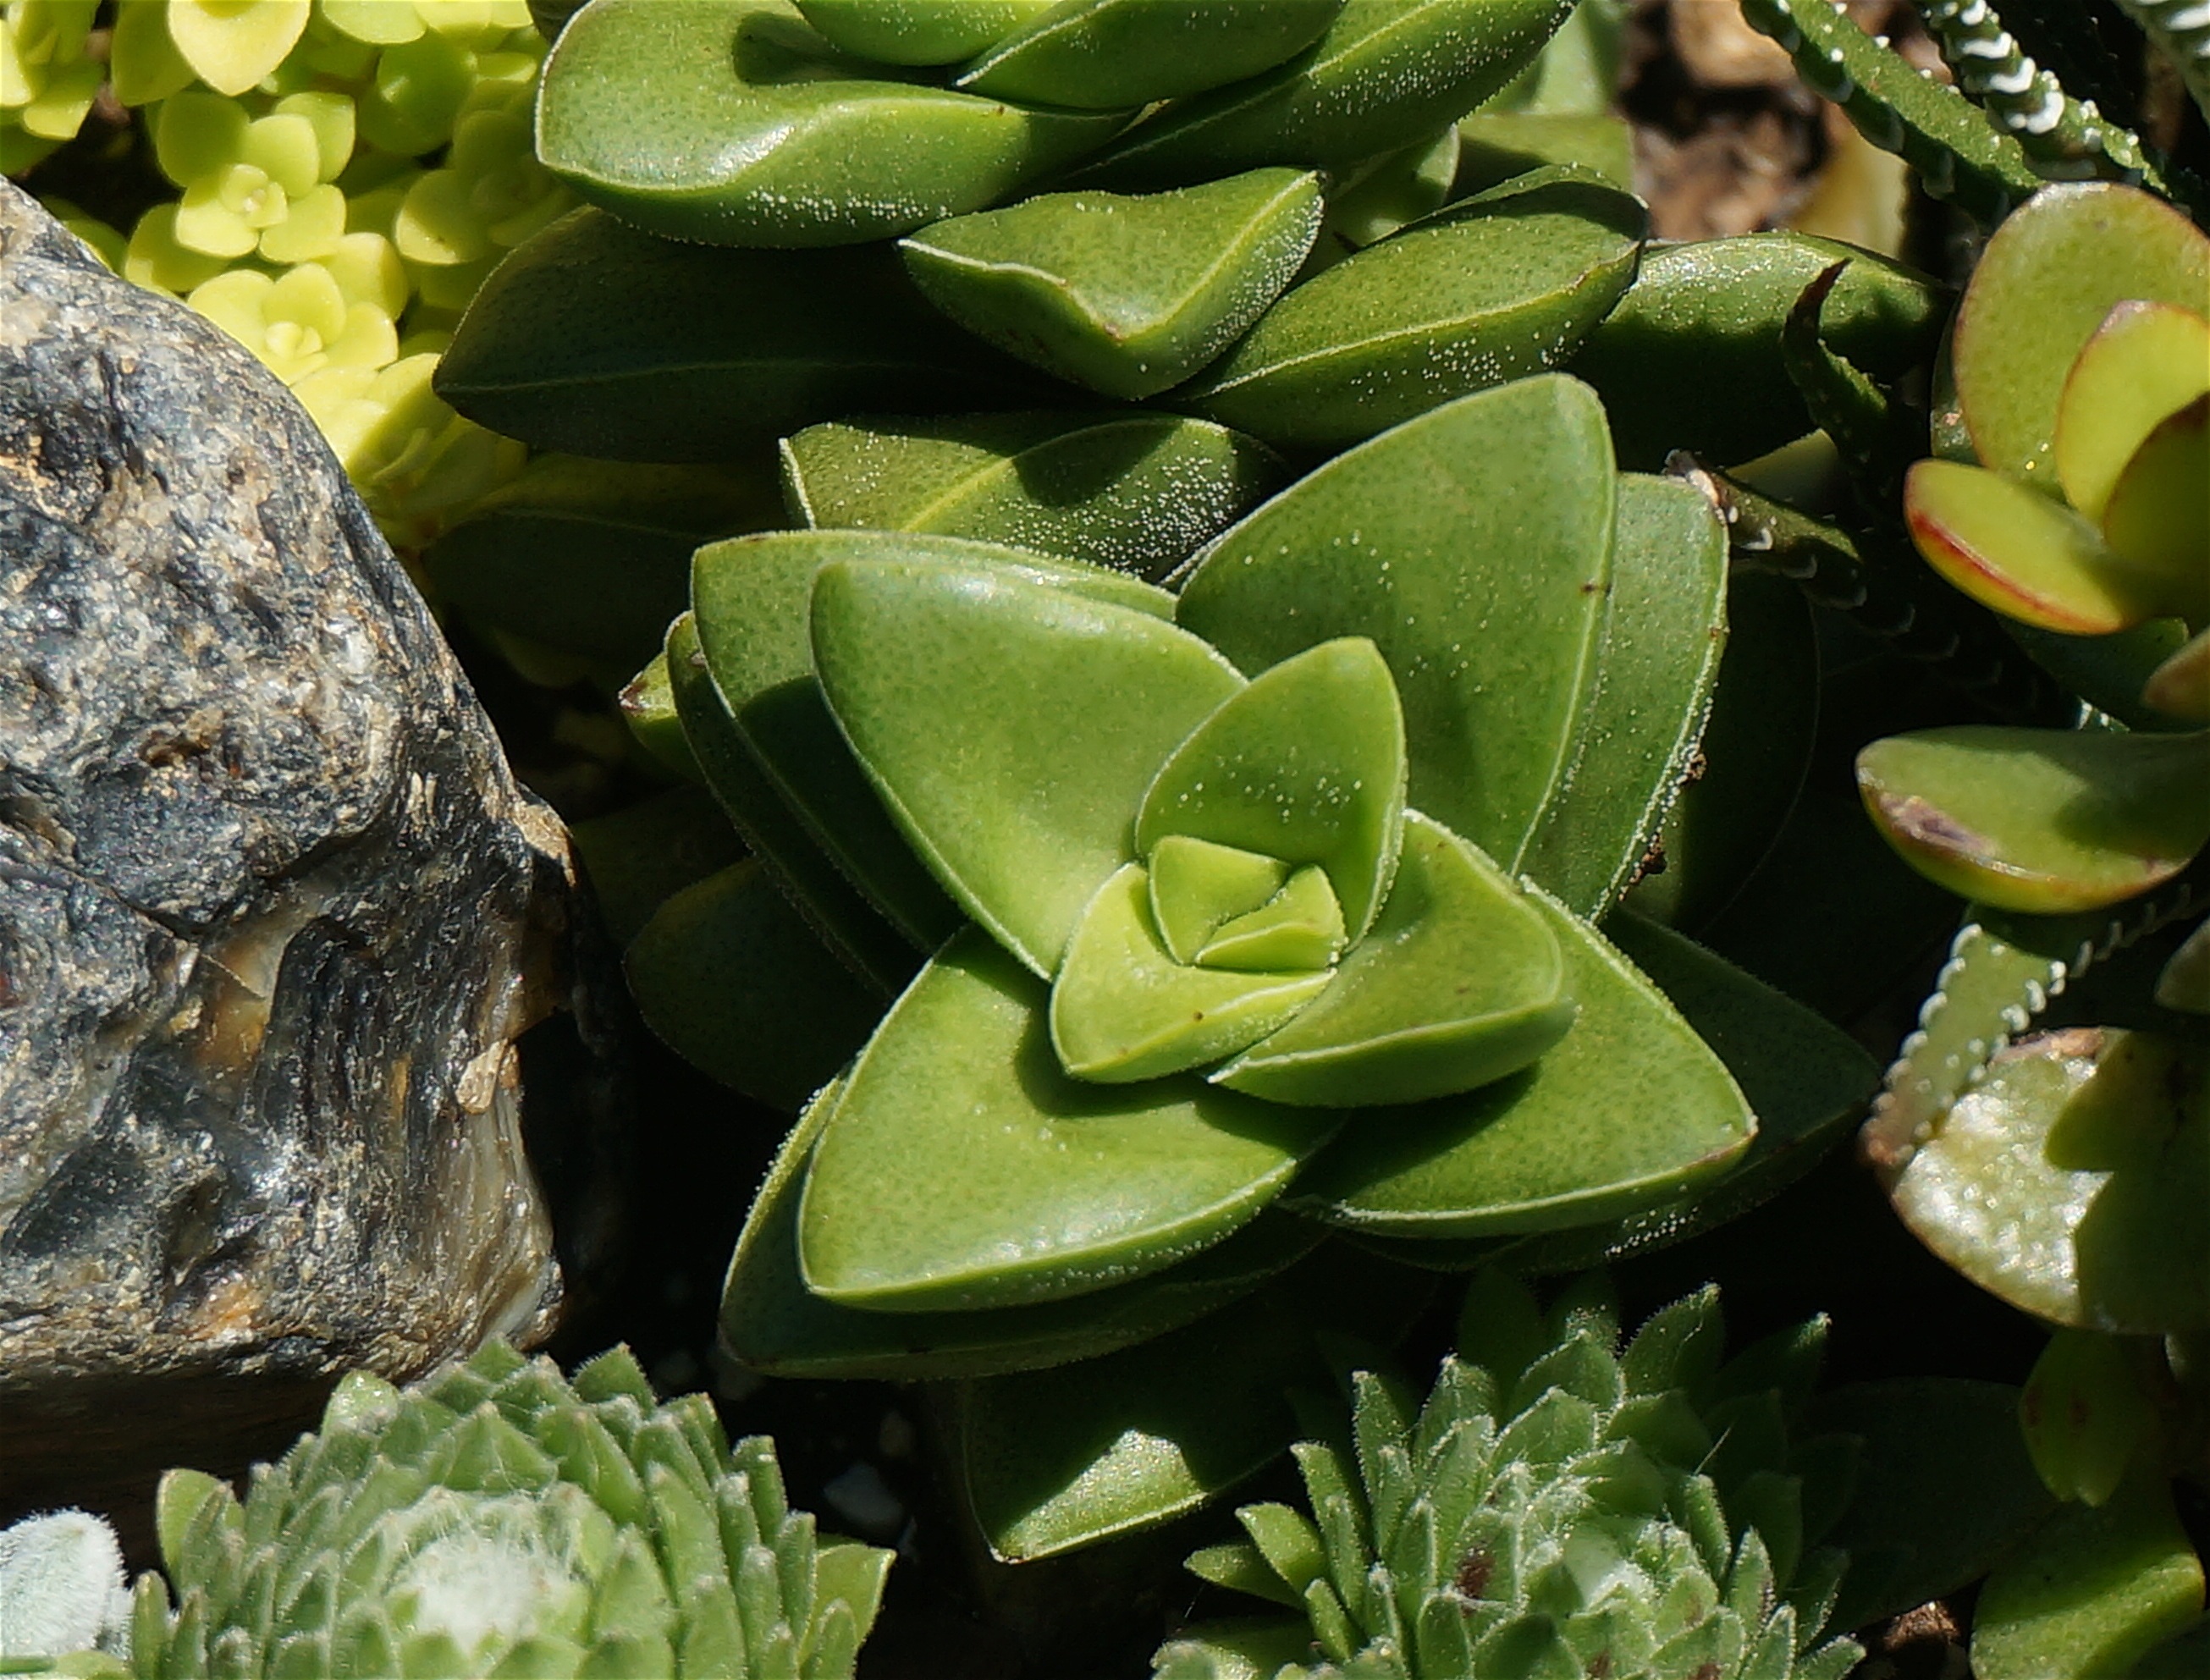
nature, rock, plant, leaf, flower, decoration, green, botany, succulent, garden, flora, potted plant, close up, flowering plant, land plant